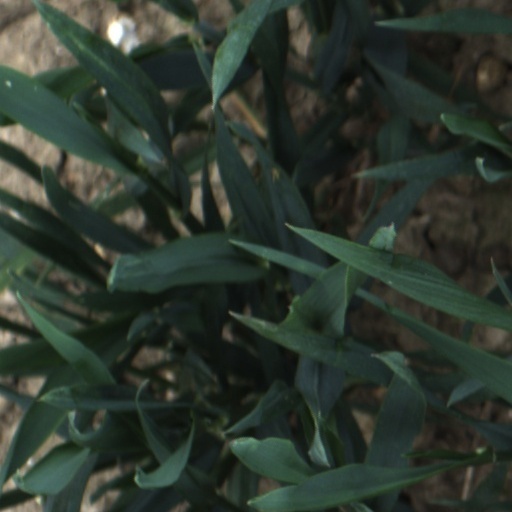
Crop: wheat